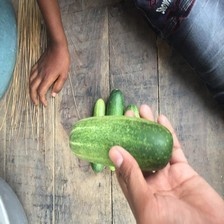
Label: cucumber